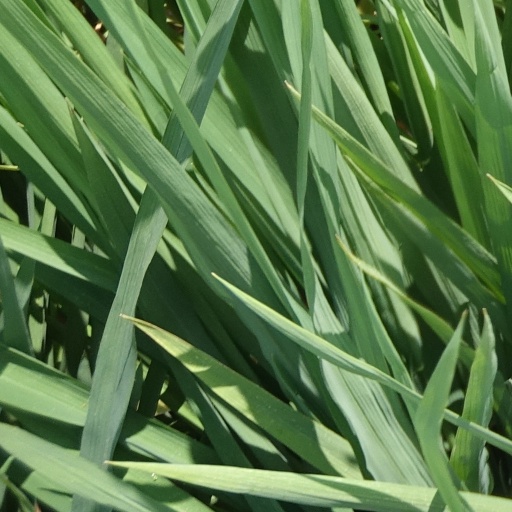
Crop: rice